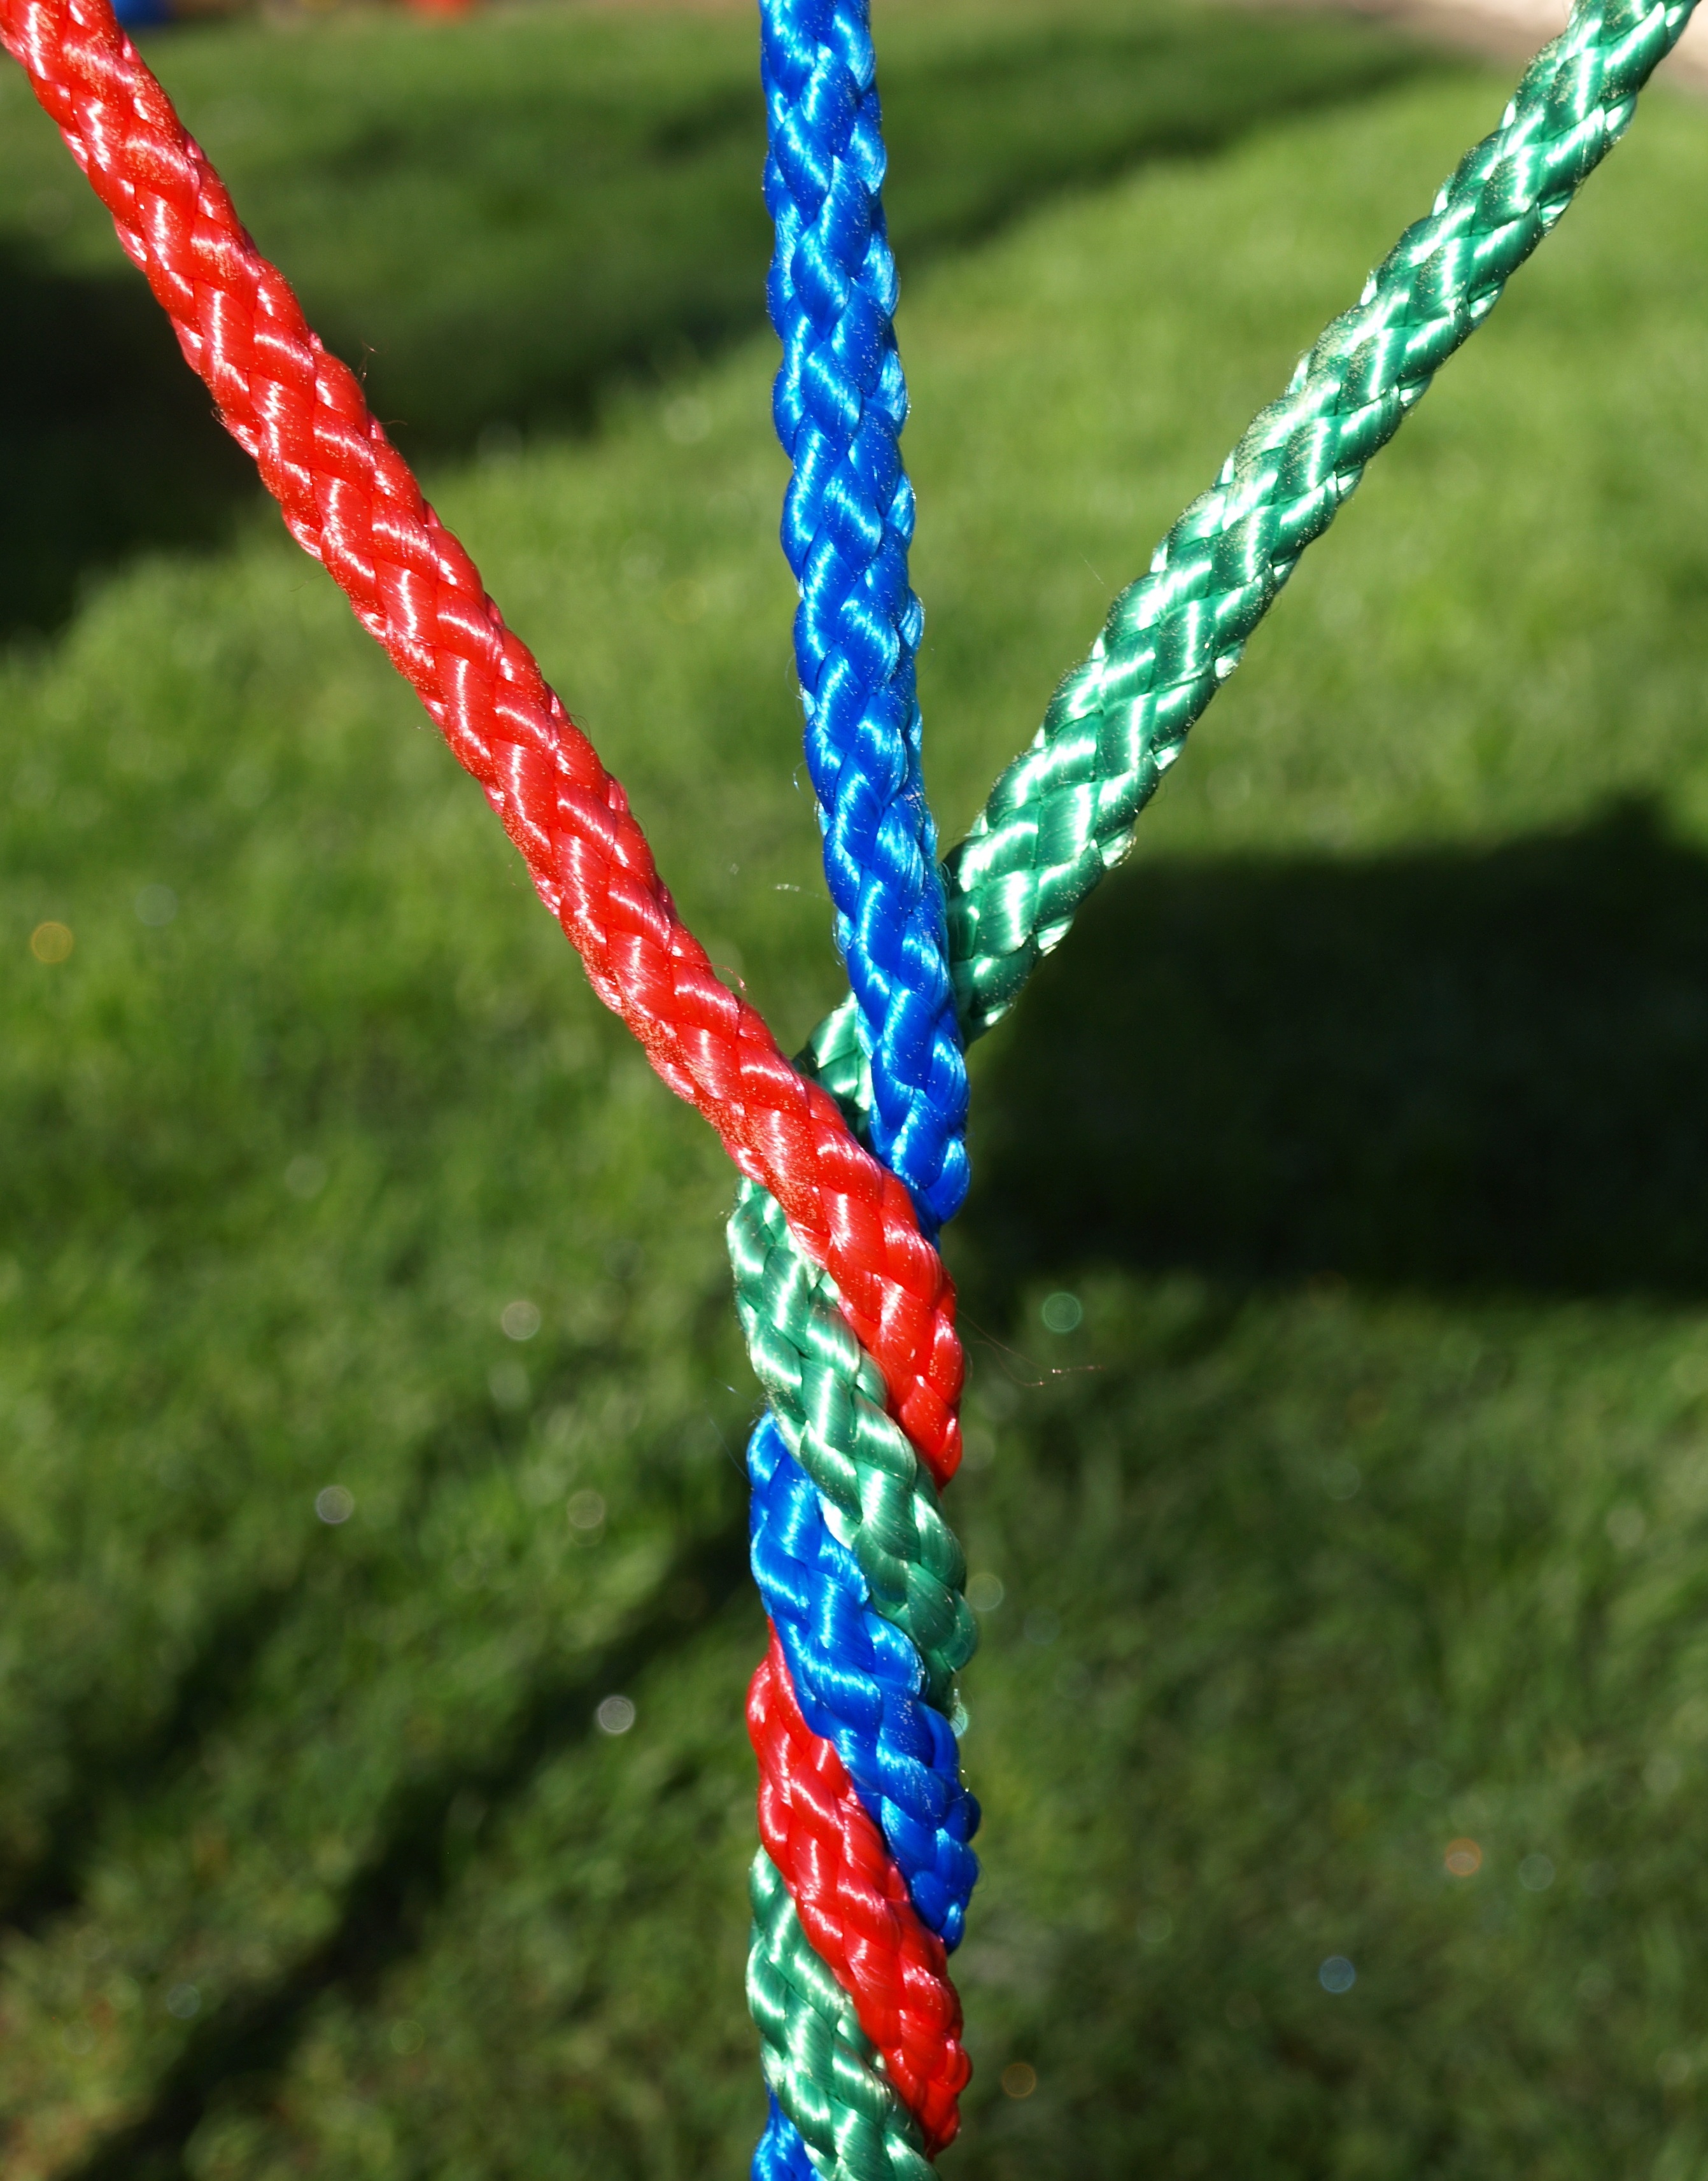
grass, branch, fence, lawn, flower, green, color, colorful, close, festival, net, keep, ropes, devoured, outdoor structure, colorful ropes